Mossad Harav Kook

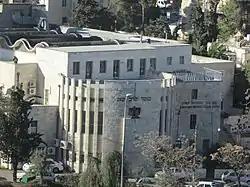

Mossad HaRav Kook ('Rabbi Kook Institute') is a religious research foundation and publishing house based in Jerusalem.